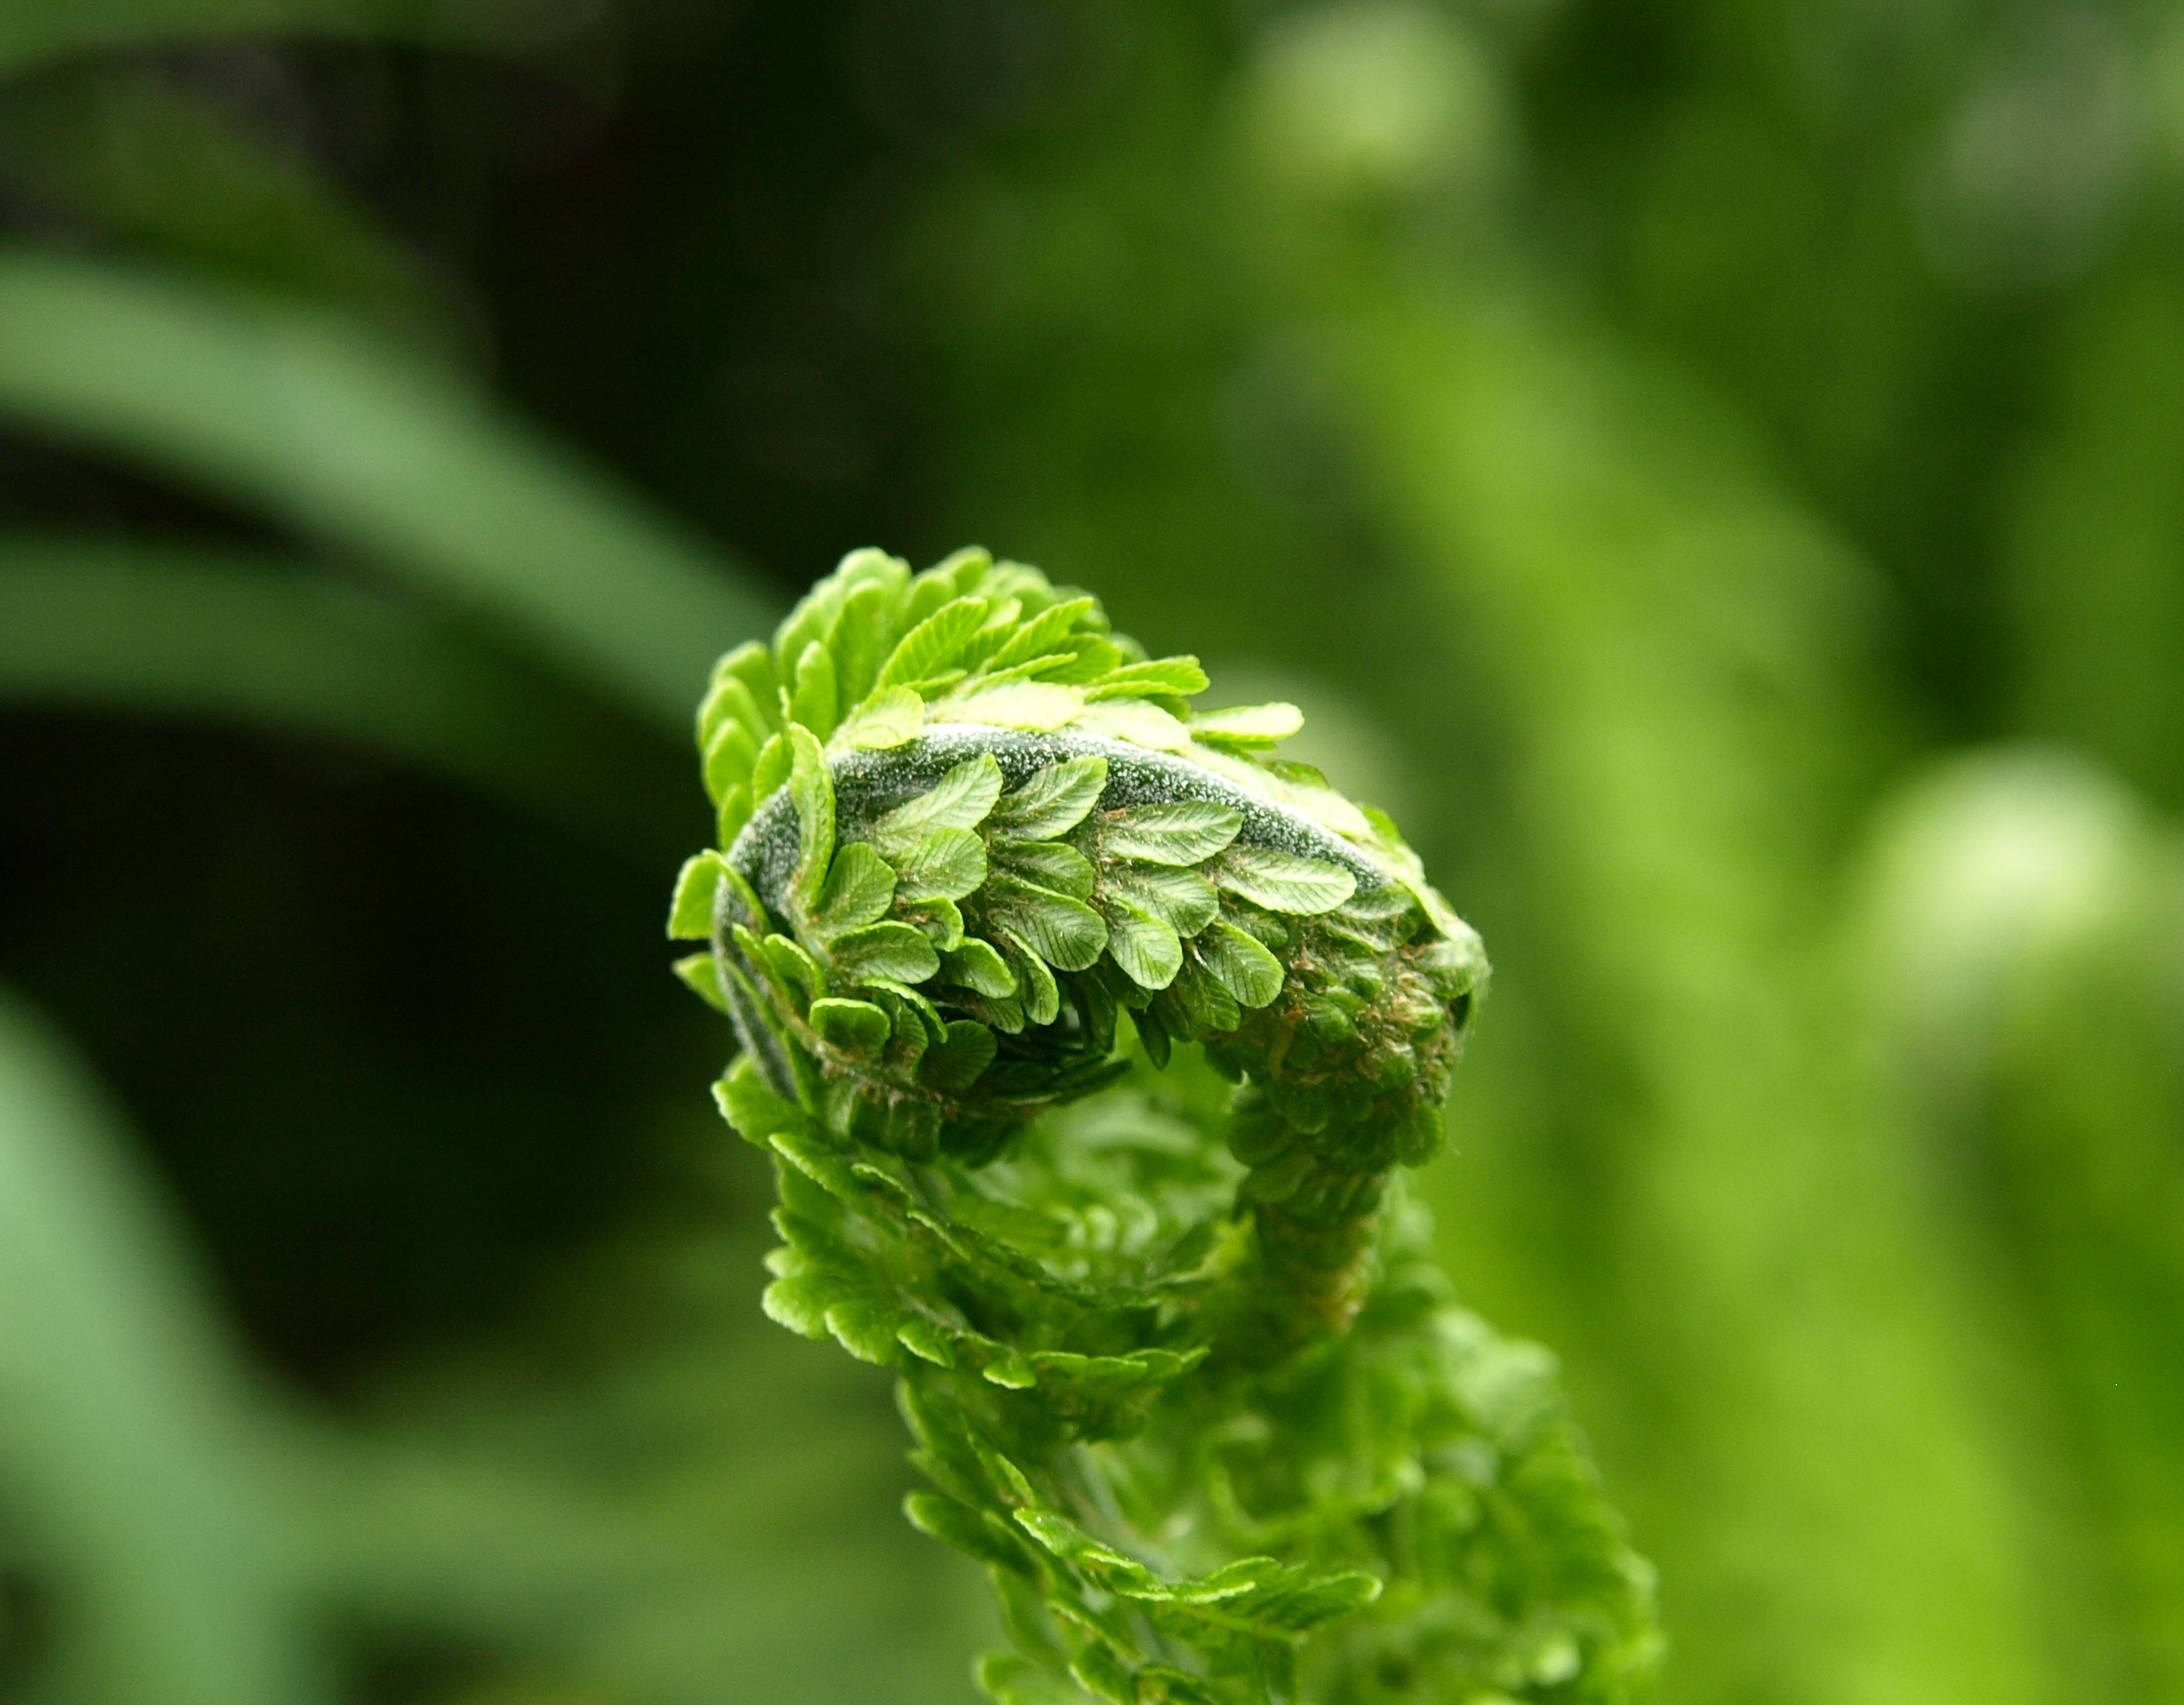
grass, plant, leaf, flower, spring, green, herb, produce, botany, flora, fern, close up, bud, macro photography, flowering plant, plant stem, land plant, ferns and horsetails